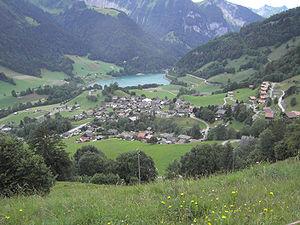
fr:Rossinière (canton de Vaud, Suisse). Au fond, le lac du Vernex
Rossinière est une commune suisse du canton de Vaud, située dans le district de la Riviera-Pays-d'Enhaut.